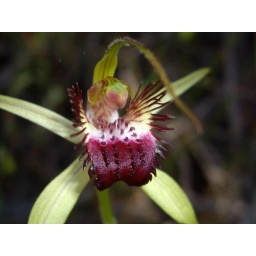
Stop 1 : Day bus trip around Perth to see indigenous ground orchids.